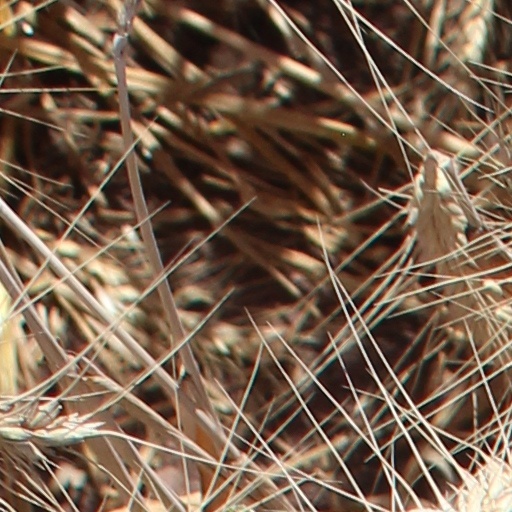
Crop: wheat